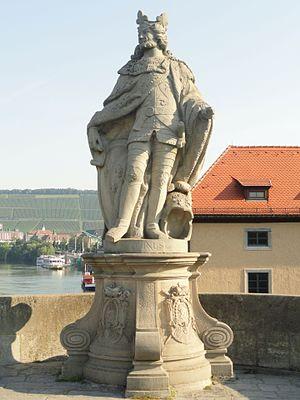
L'Alte Mainbrücke est le plus vieux pont de Wurtzbourg, sur le Main. Seul franchissement de la rivière dans cette ville jusqu'en 1886, il relie la ville avec la forteresse de Marienberg.